Law enforcement in Poland

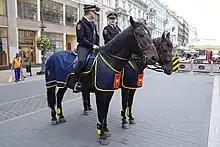

During the period of the Polish–Lithuanian Commonwealth's existence, most law enforcement was undertaken by a group of nobles of varying degrees of importance who possessed private armies and who, in return for political power and a place within the nation's social hierarchy, swore their allegiance, and that of their mercenary troops, to the king. As a result of the enduring power of several powerful 'magnates' within the social hierarchy, the relative weakness of the 'elected' monarchs and the continued existence of the feudal system in Polish society, centralised rule of law and enforcement of the same did not truly exist until the 1791 adoption of the 3 May Constitution.